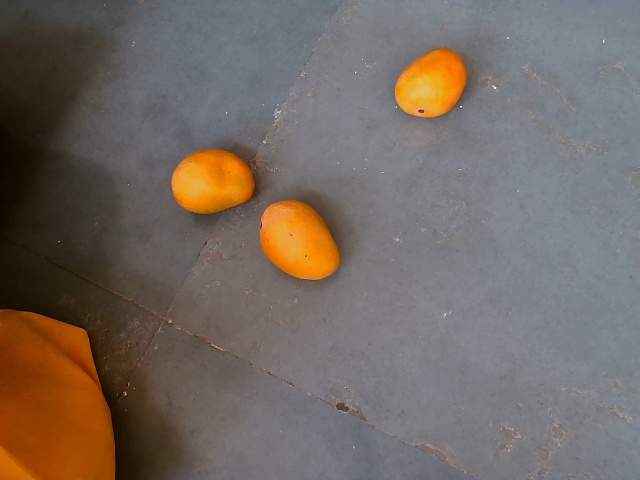
Label: Ripe_Mango